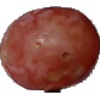
Label: Grape Pink 1